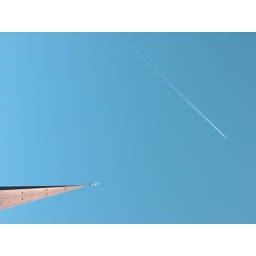
flying high in the sky